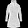
Label: Coat